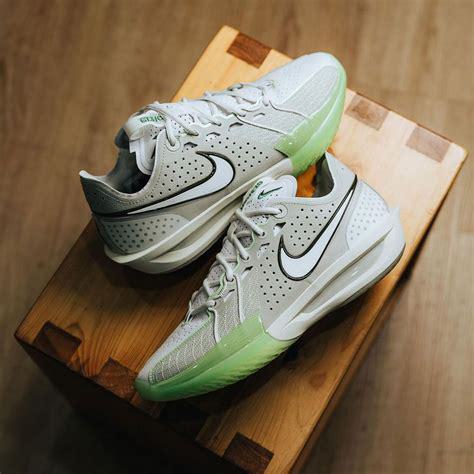
Brand: Nike
Model: G T Cut 3